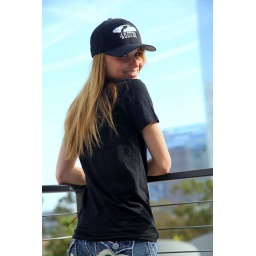
Photoshoot of a pretty girl with brown eyes in a t-shirt and jeans in downtown LA.